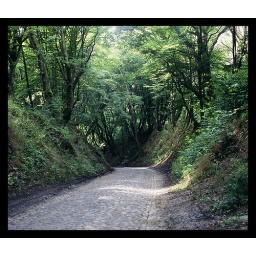
The road leads to the old Teutonic castle &amp;quot;Balga&amp;quot;, est. in XIII century A.D. in Ost-Prussia (now Kaliningrad, Russia)